Samoa at the Rugby World Cup

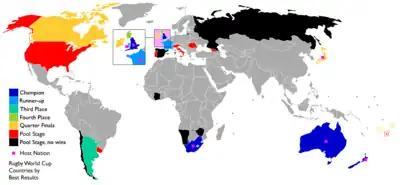
Map of nations best results, excluding nations which unsuccessfully participated in qualifying tournaments.

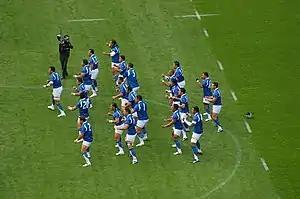
Samoa performing their Siva Tau before playing South Africa at the 2007 Rugby World Cup

Samoa (known as Western Samoa until 1997) have played in every Rugby World Cup since the 1991 tournament. Their omission from the inaugural tournament in 1987 was controversial, as there were no qualifications. Their worst World Cups were in 2007, 2015 and 2019 when they finished fourth in their pool.